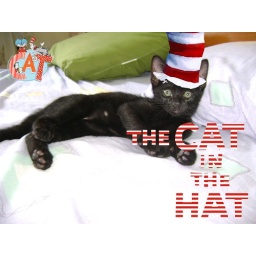
the cat in the hat